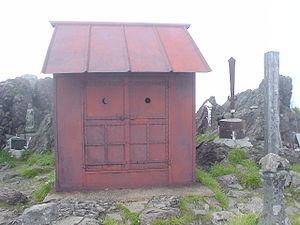
Le mont Hayachine est une montagne du Japon située dans le Nord du pays, sur l'île de Honshū, dans la région de Tōhoku. Point culminant des monts Kitakami avec 1 917 mètres d'altitude, elle fait partie des 100 montagnes célèbres du Japon.